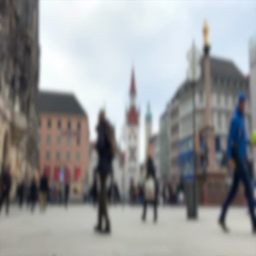
late gothic revival structure from outside late gothic revival structure people pedestrians tourists sightseeing famous blurred abstract background